Embraer Lineage 1000

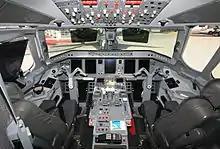
Flight deck.

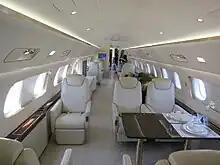
Cabin.

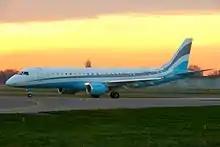
On ramp, at sunrise.

The Lineage 1000 is based on the Embraer 190 airliner, with added fuel tanks in the lower deck cargo hold space, nearly doubling the jet's range. It boasts a lavish interior, divided into up to five sections, including an optional bedroom, a washroom with running water, and a walk-in cargo area at the rear. Its fuselage cross-section is larger than similarly priced business jets, such as the $50.4M Global 5000, the $53.8M Falcon 7X, and the $54.5M Gulfstream G600, although smaller than other airliner conversions, such as the Boeing 737-700 based BBJ1 that costs $71.4M and the Airbus A319 based ACJ319 that costs $87.0M.